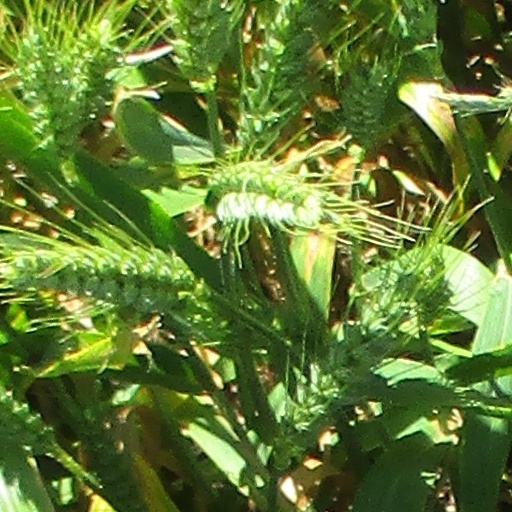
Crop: wheat